Stone Street (Manhattan)

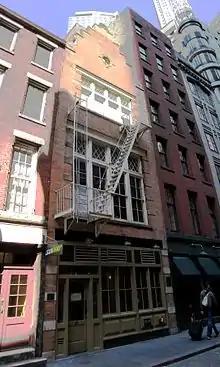
57 Stone Street, built in 1903 in the Dutch Colonial Revival style, with a brick facade and a stepped gable on the roof

The British took over New Amsterdam in 1664 and renamed it New York. Subsequently, Hoogh Straet was translated to High Street by 1677, and Breuers Straet became Stony (Stone) Street by 1695. Valentine wrote that Brouwer Street had "eleven buildings of a good character" in 1674. By the late 17th century, High Street had become known as the "English Quarter" after many British merchants moved to the area, attracted by its proximity to the Coenties Slip fish market and Old Slip meat market. Artisans, merchants, and printer William Bradford were recorded as residents in 1703. At least eight high-profile colonial families owned land in the surrounding area, and several Jewish families were also recorded as landowners. A gutter was added to Stone Street in 1704 to allow better drainage.